The Prisoners of Shanghai

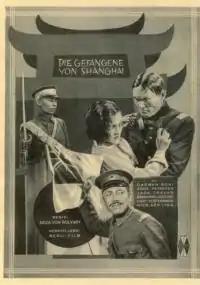
German film poster

The Prisoners of Shanghai is a 1927 German silent drama film directed by Géza von Bolváry and Augusto Genina and starring Carmen Boni, Jack Trevor, and Bernhard Goetzke. The film's sets were designed by the art director István Szirontai Lhotka. It focuses on similar themes to the subsequent Hollywood films "Shanghai Express" (1932) and "The Bitter Tea of General Yen" (1933).